RML 7-inch gun

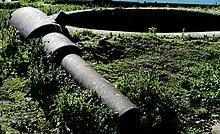

This was a coast defence gun introduced in 1865 to replace the failed RBL 7-inch Armstrong gun.Three marks were produced.